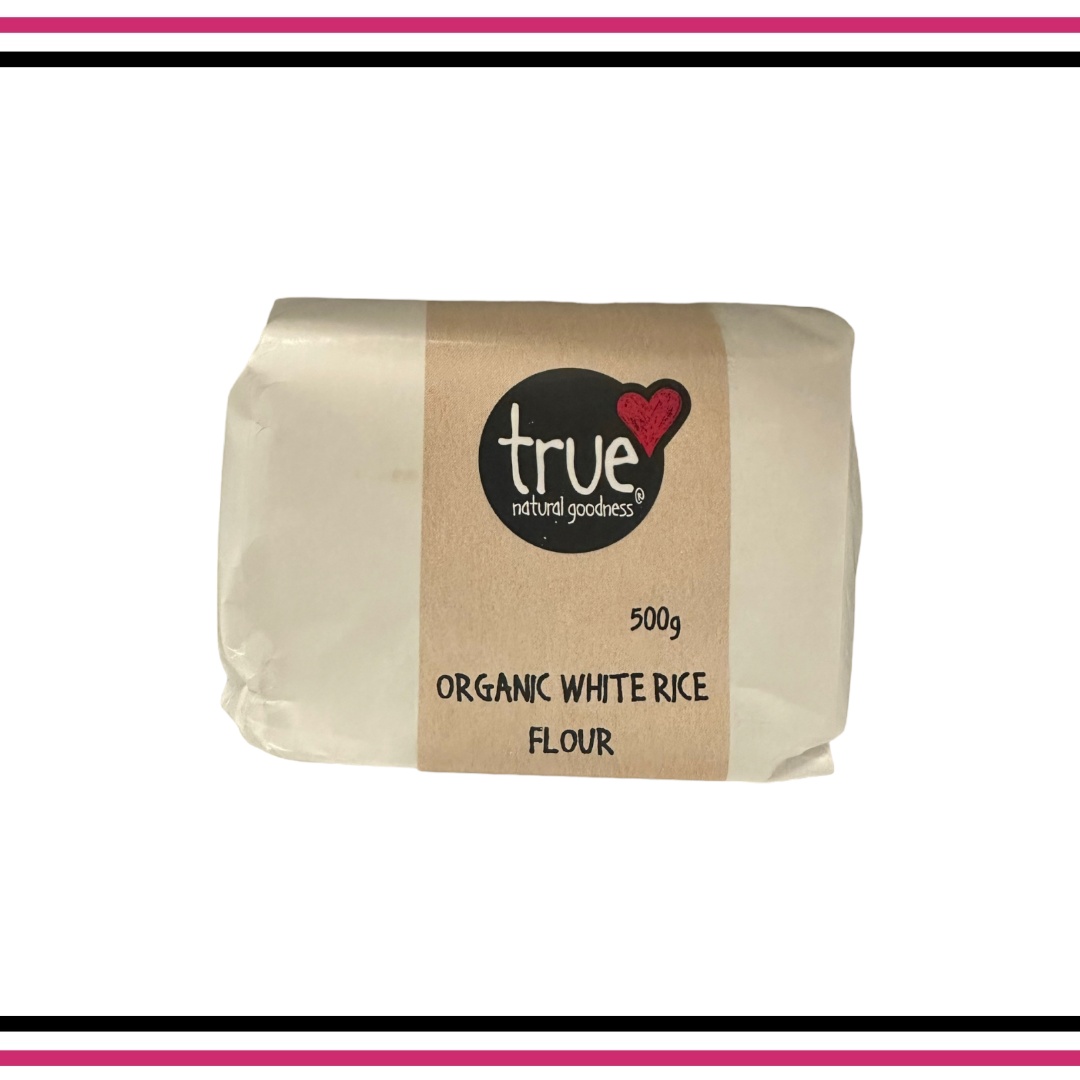
White Rice Flour (Org) 12753A
White Rice Flour (Org) 12753A
Brand: IND Prepacks Organic
Category: Food, Beverages & Tobacco > Food Items > Cooking & Baking Ingredients > Flour